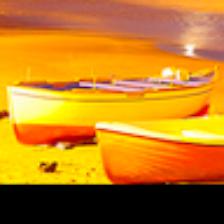
Label: NonHuman